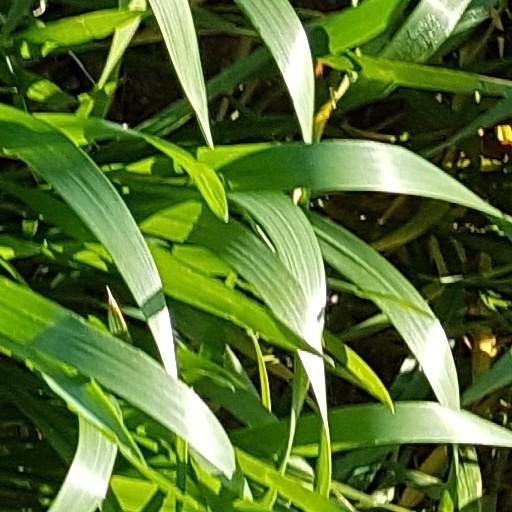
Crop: wheat